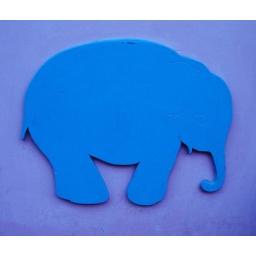
Stroud ... elephant in blue - Indian cuisine restaurant.